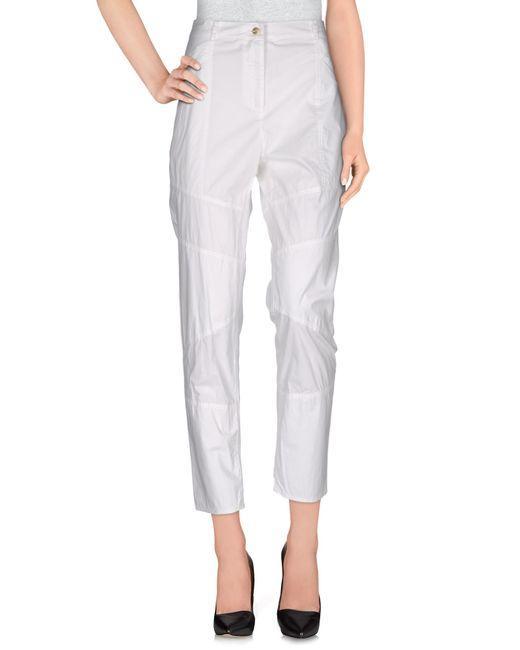
Weiße Rohseide mit Baumwollfutter für Damenhosen